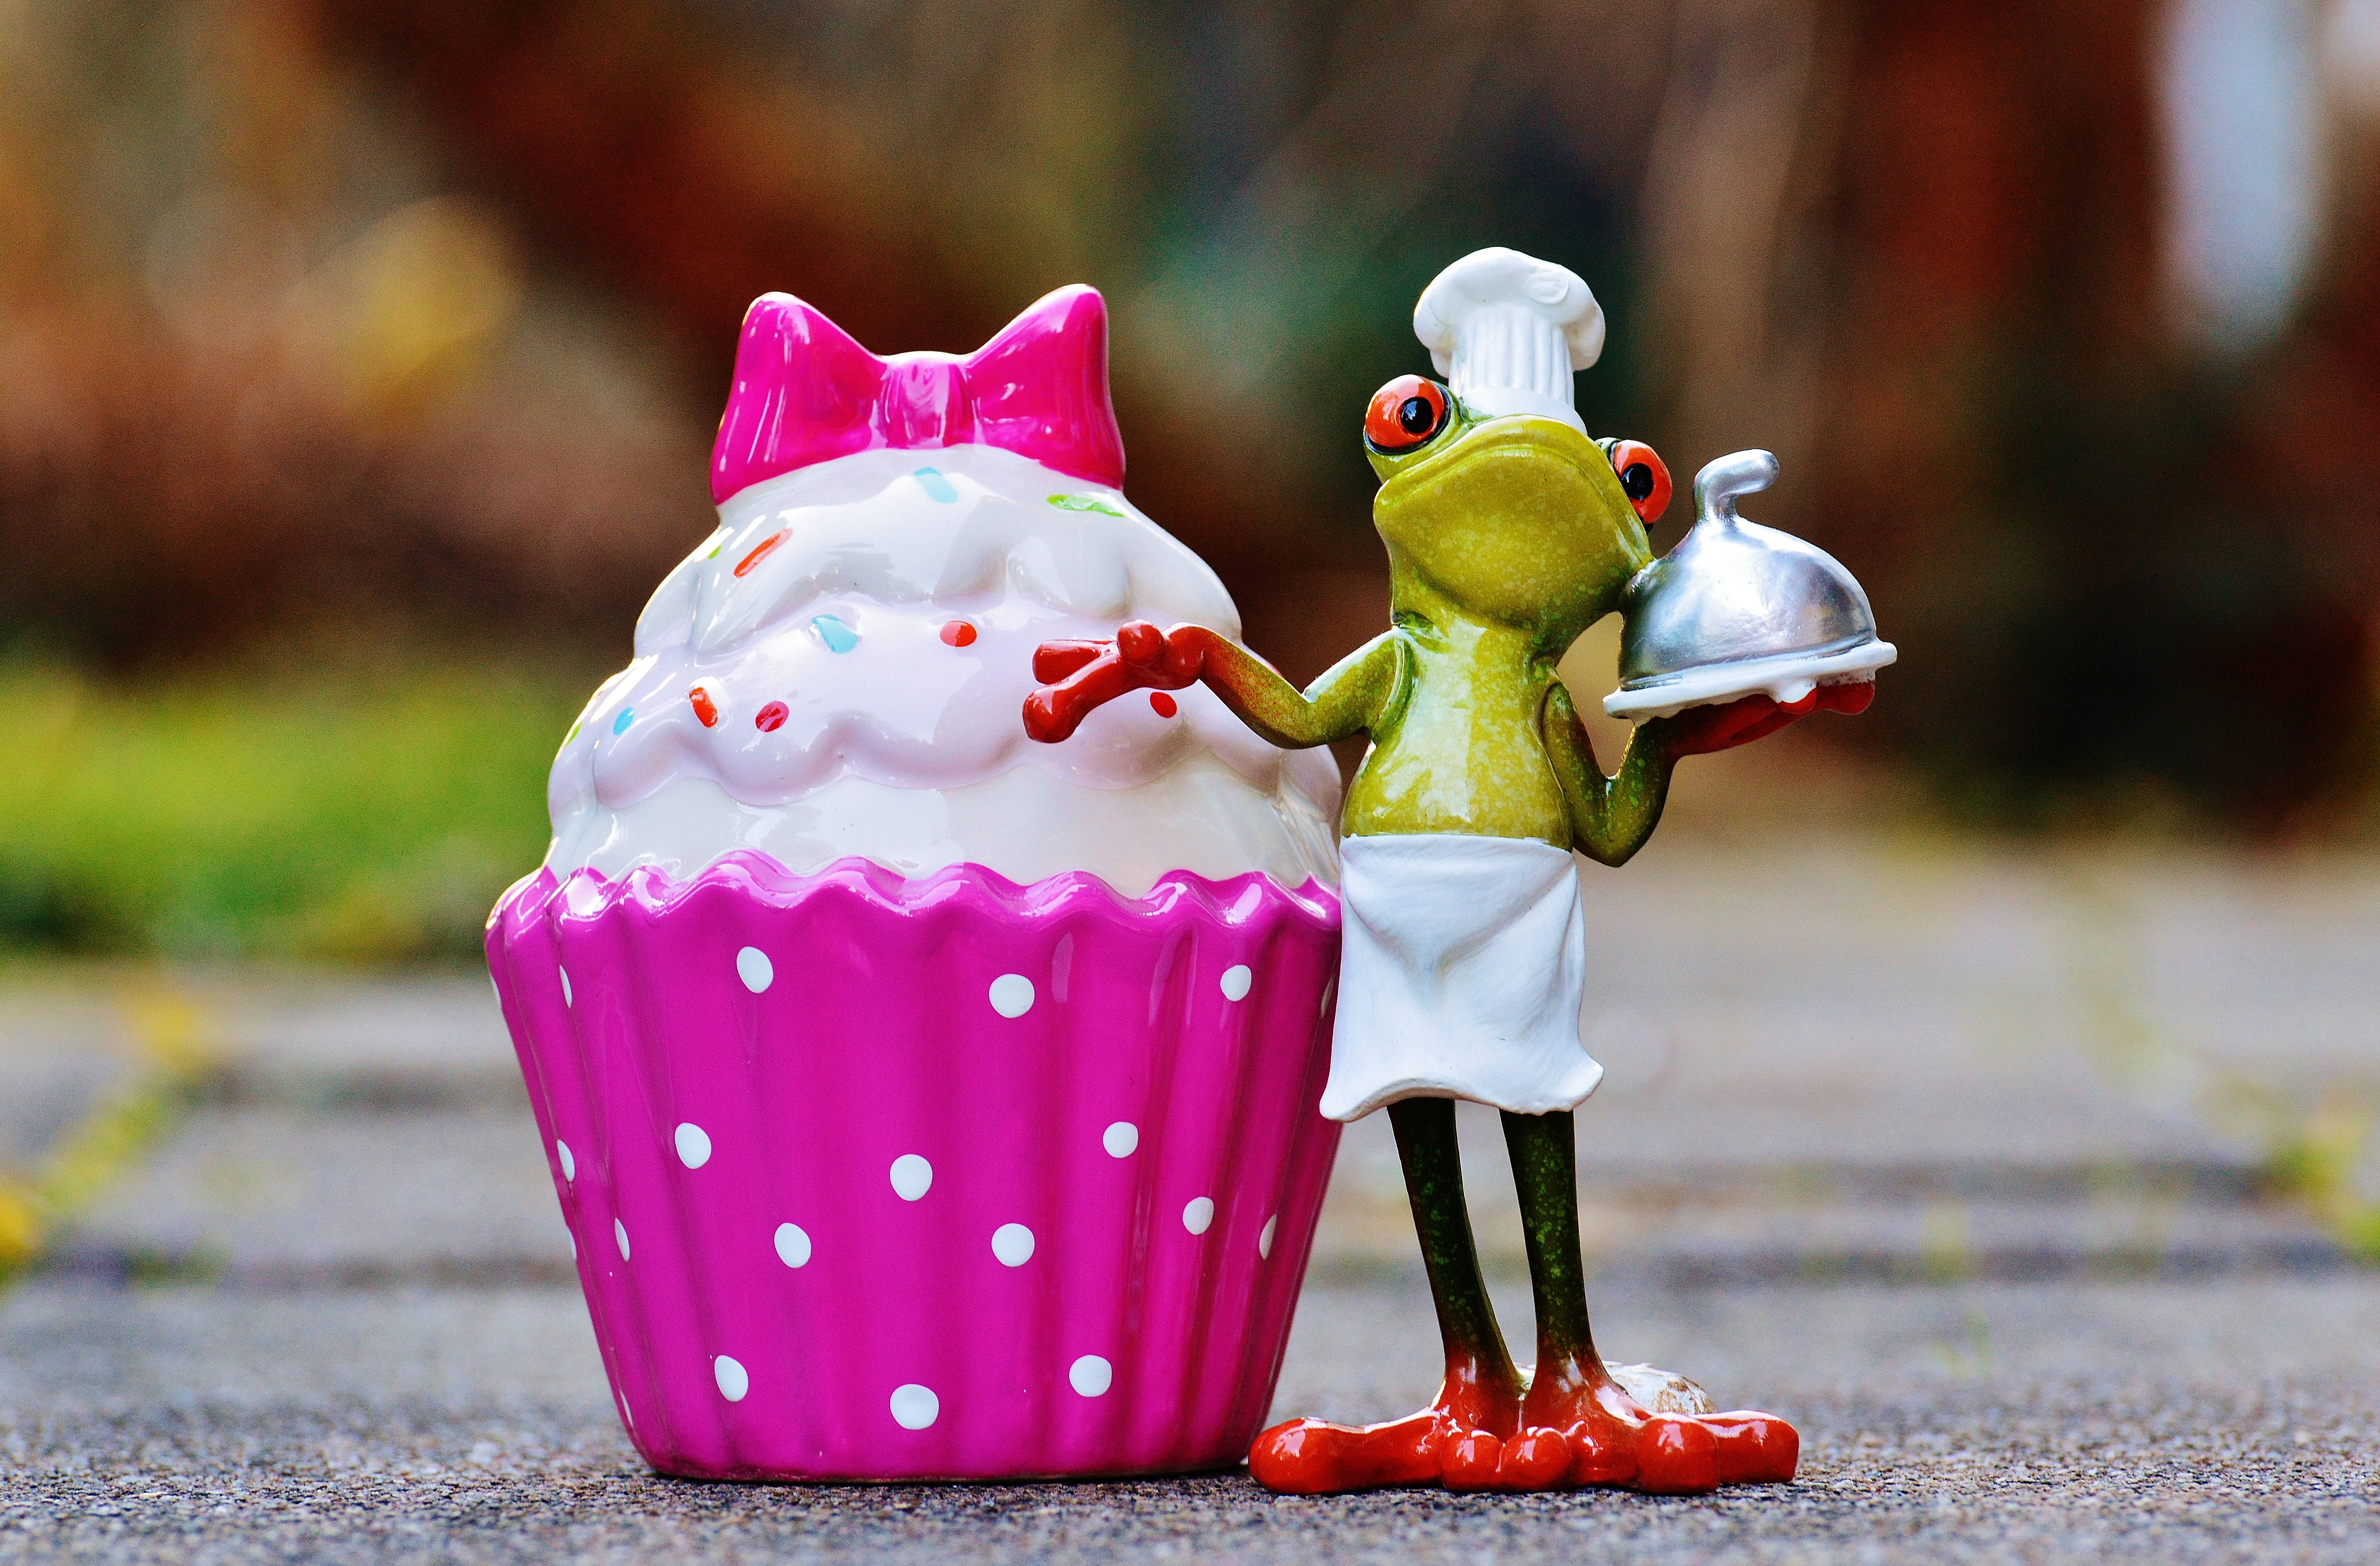
coffee, play, sweet, food, red, cooking, color, frog, colorful, pink, cupcake, dessert, eat, toy, cream, delicious, cake, sweet dish, bake, pastries, baker, chick, sweetness, benefit from, treat, small cakes, nibble, pastry chef, piece of cake, pastry art, sweet pastry